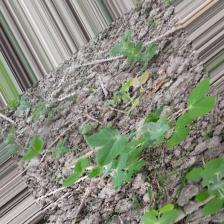
Label: Normal